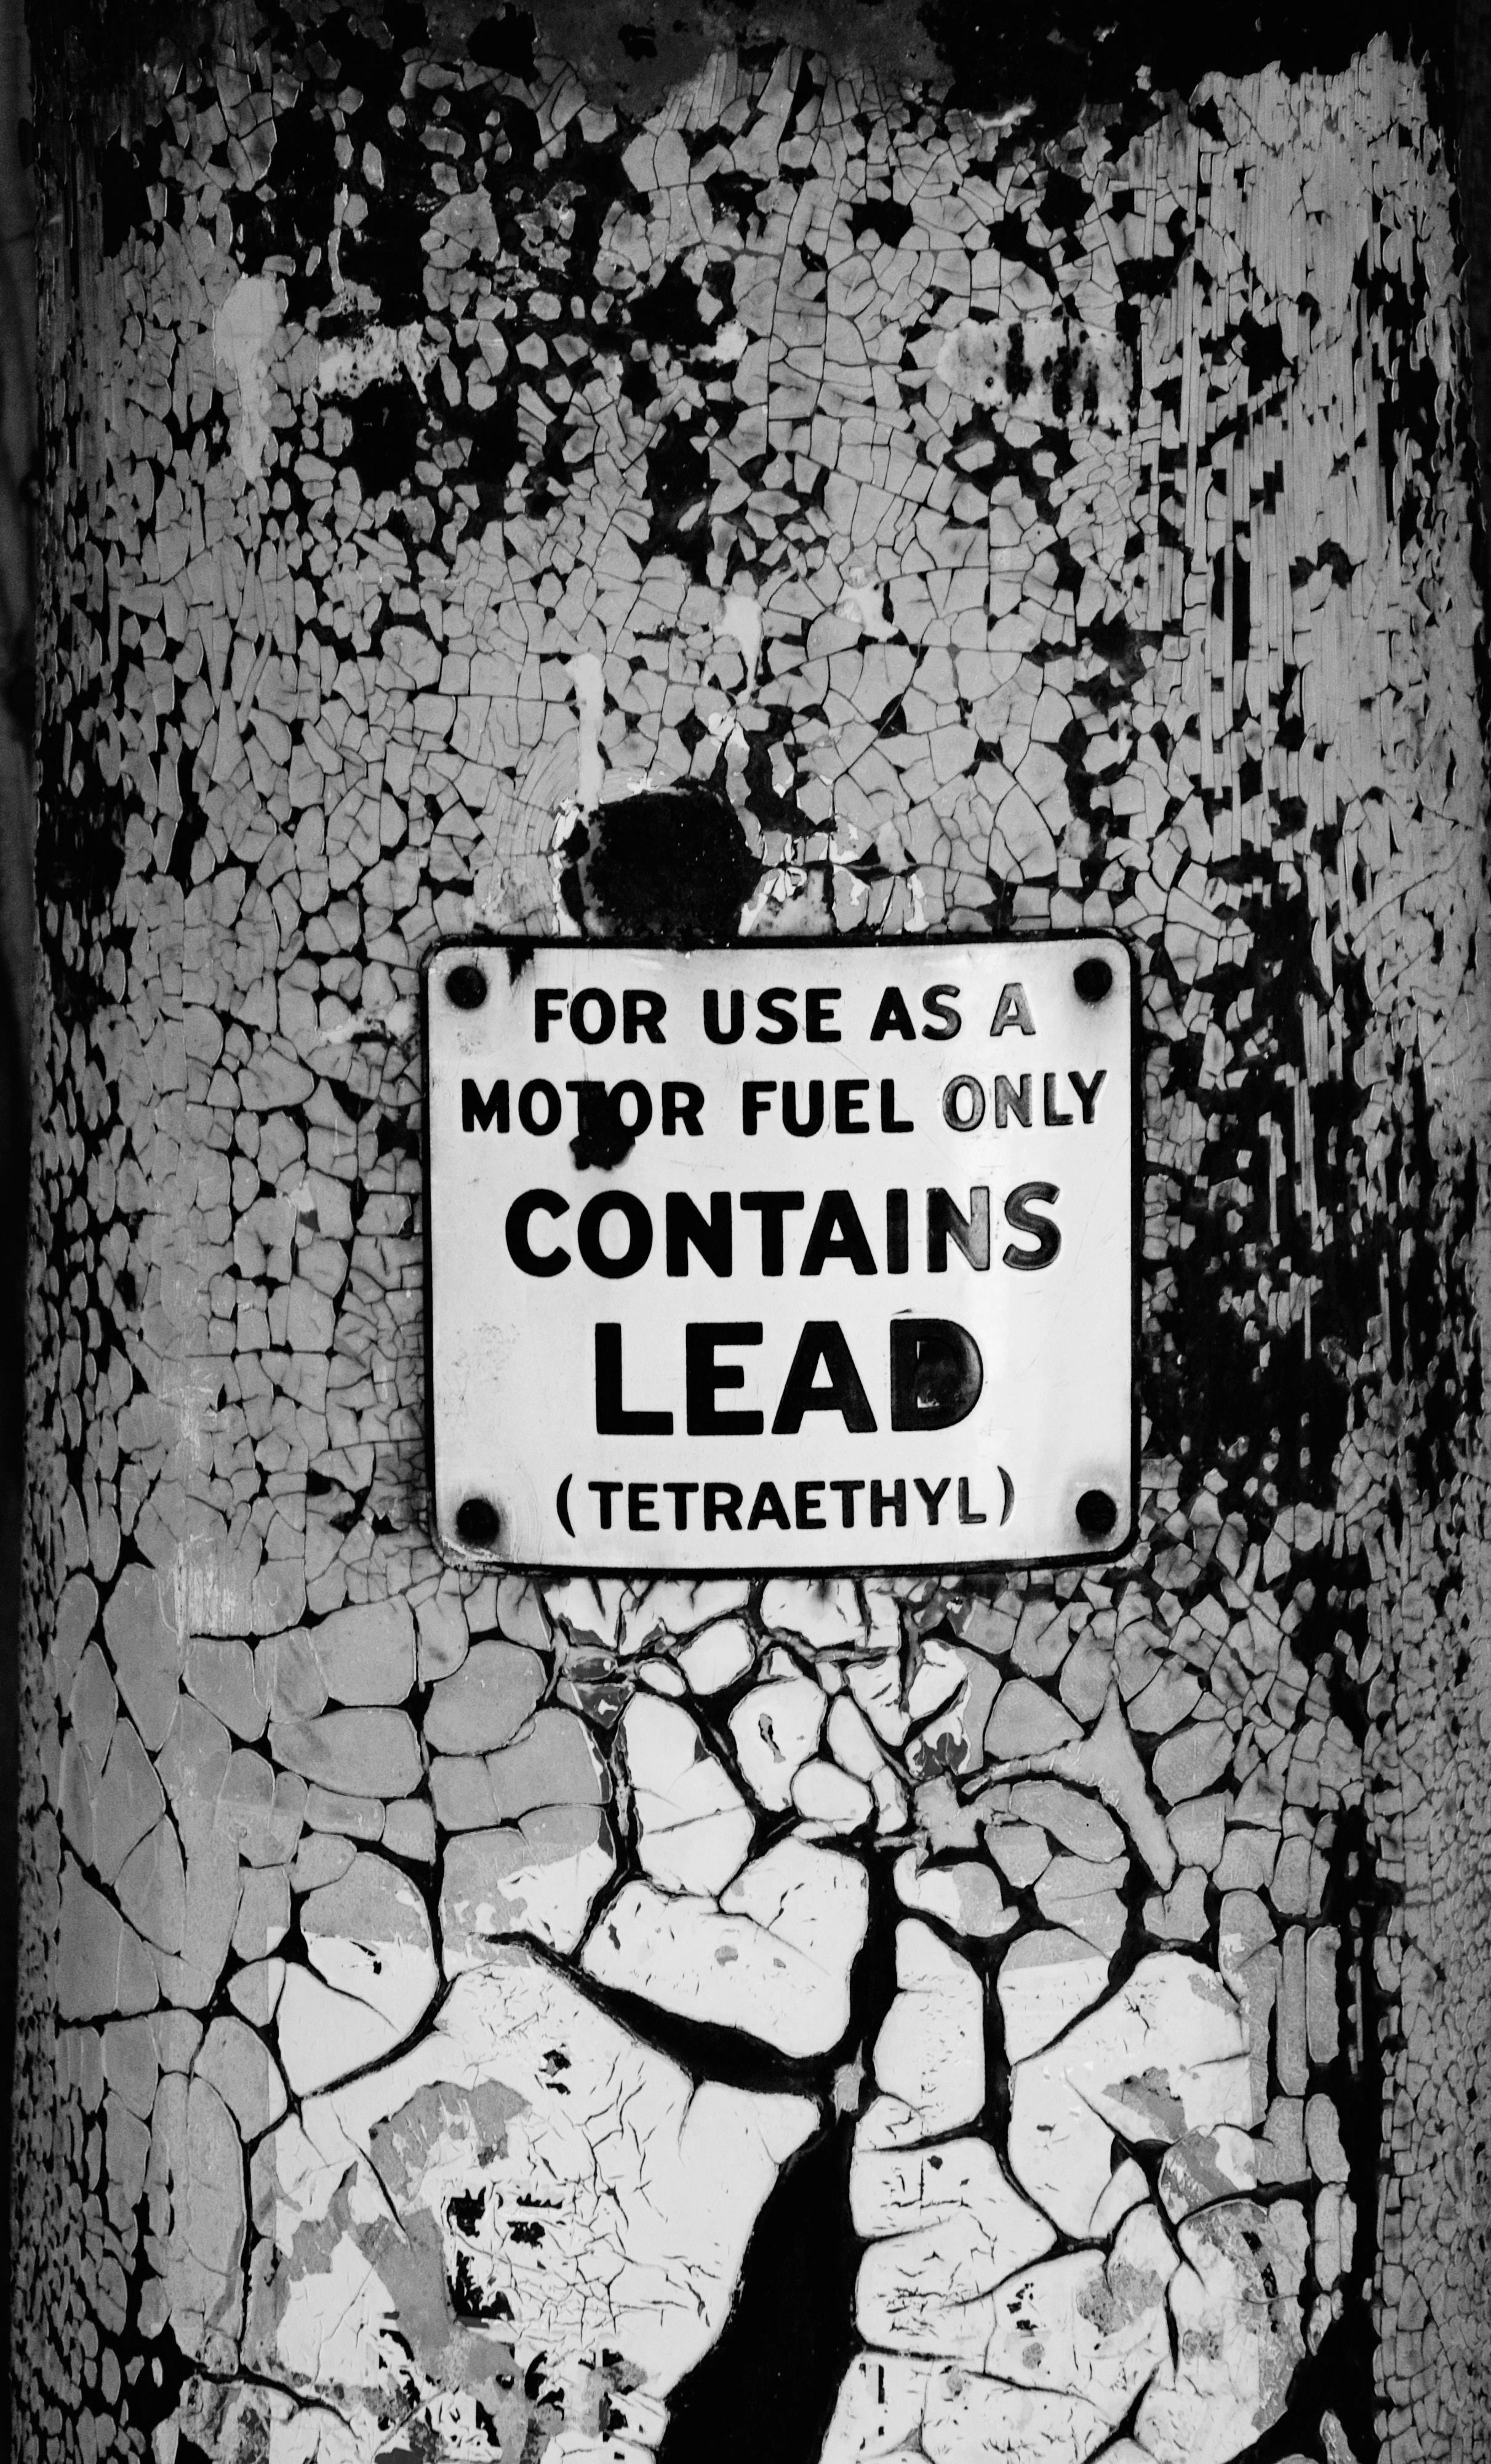
black and white, text, poster, monochrome photography, font, monochrome, art, tree, visual arts, graphic design, advertising